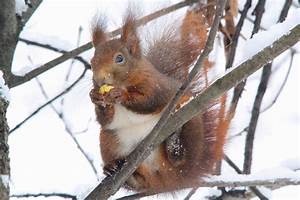
Label: squirrel